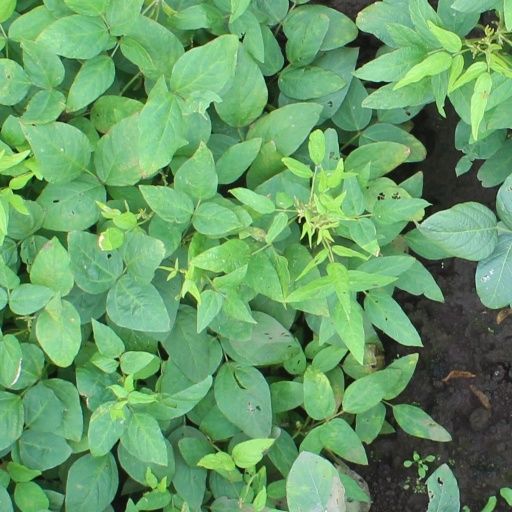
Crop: soybean